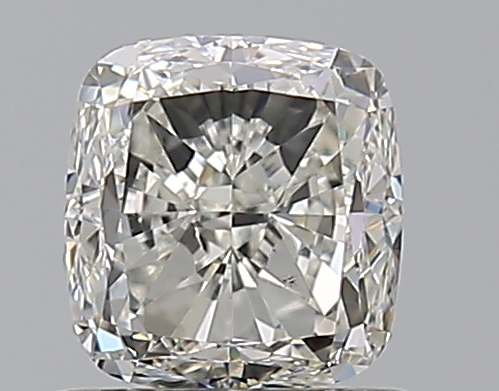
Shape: cushion
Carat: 1.01
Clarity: VS2
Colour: I
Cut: FG
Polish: EX
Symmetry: EX
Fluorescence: N
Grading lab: GIA
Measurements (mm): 5.43 x 5.11 x 3.85